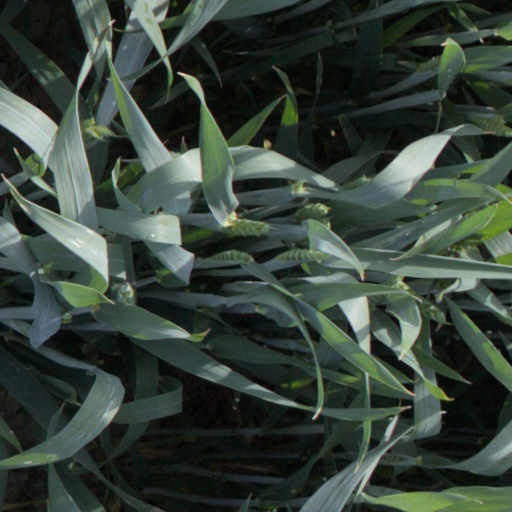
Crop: wheat